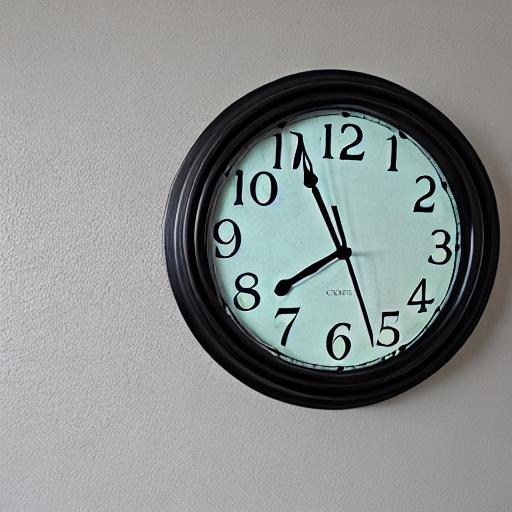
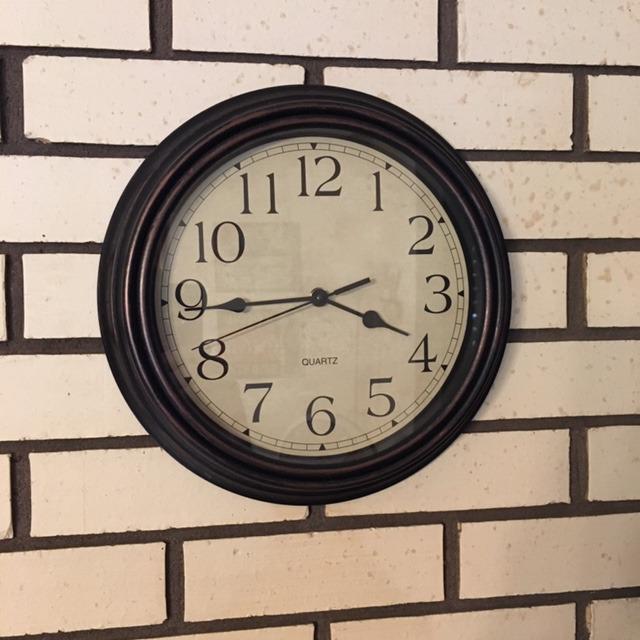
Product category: clock
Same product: no